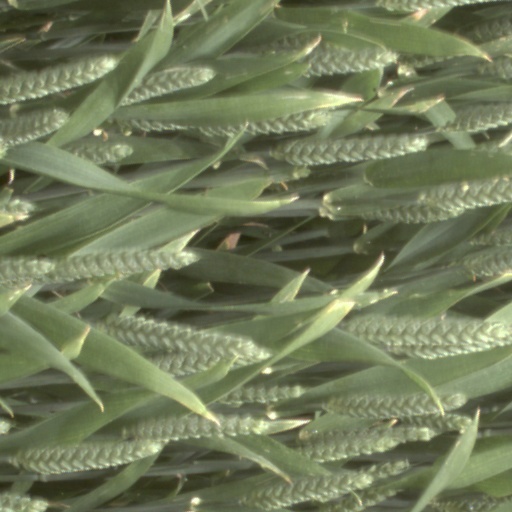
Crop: wheat